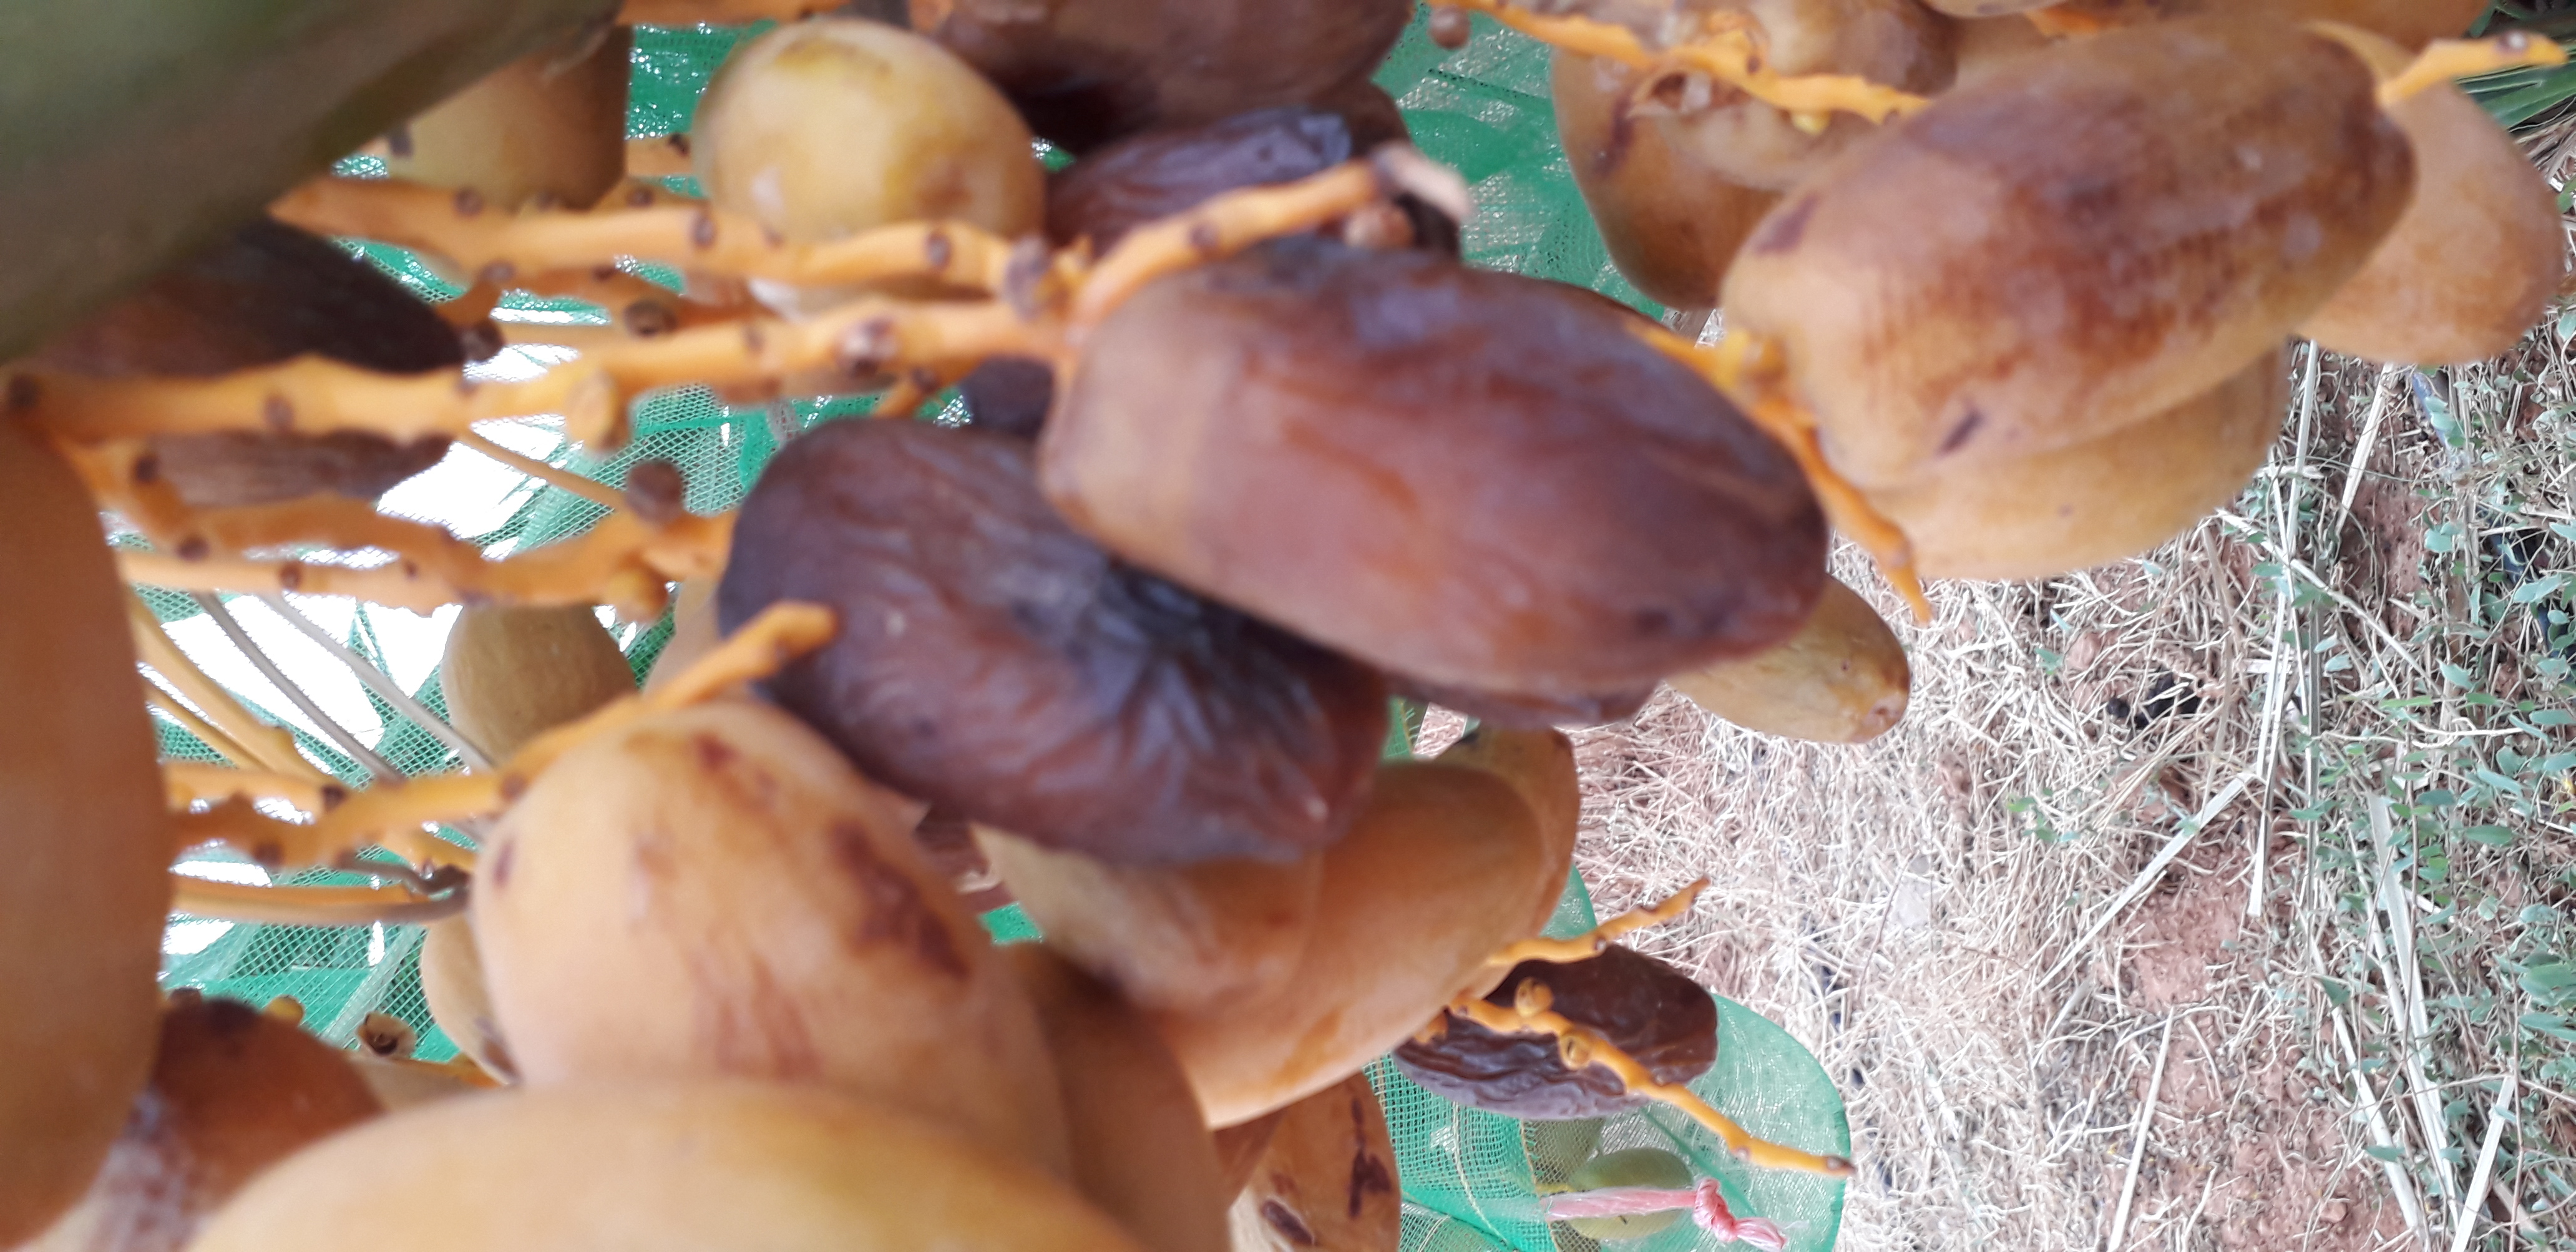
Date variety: Boumajhoul